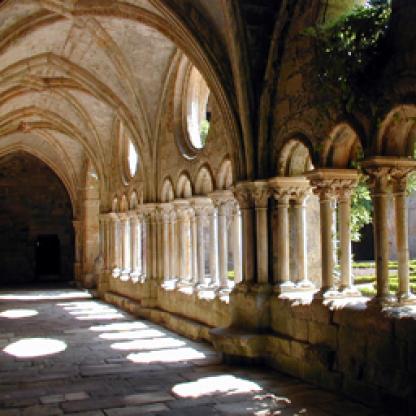
Scene: Indoor